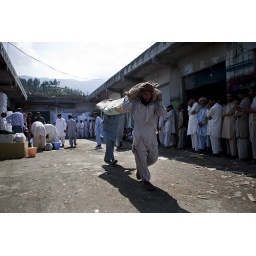
Distributie van goederen in Pakistan door de SHO